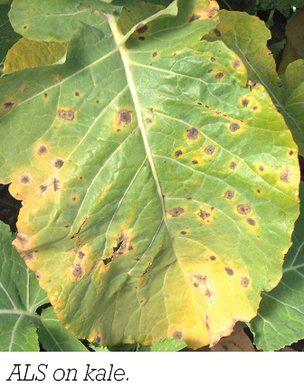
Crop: unknown
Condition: broccoli_broccoli_alternaria_spot